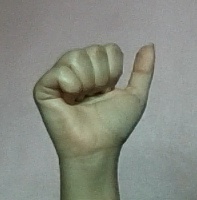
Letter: dhad